Wu Quanyou

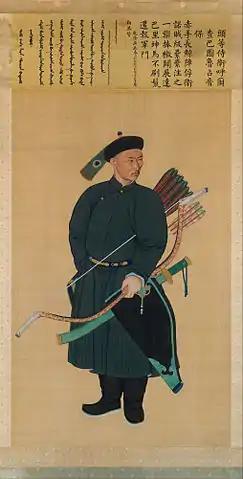
Depiction of a Manchu Imperial Guards Bannerman wearing similar uniform and gear to that worn by Wu Quanyou as a military officer

Wu Quanyou (1834–1902) was an influential teacher of the tai chi martial art in late Imperial China. His son is credited as the founder of the Wu-style tai chi. As he was of Manchu descent, and would have been named by his family in Manchu, the name "Wú" (吳) was a sinicisation that approximated the pronunciation of the first syllable of his Manchu clan name, "U Hala".